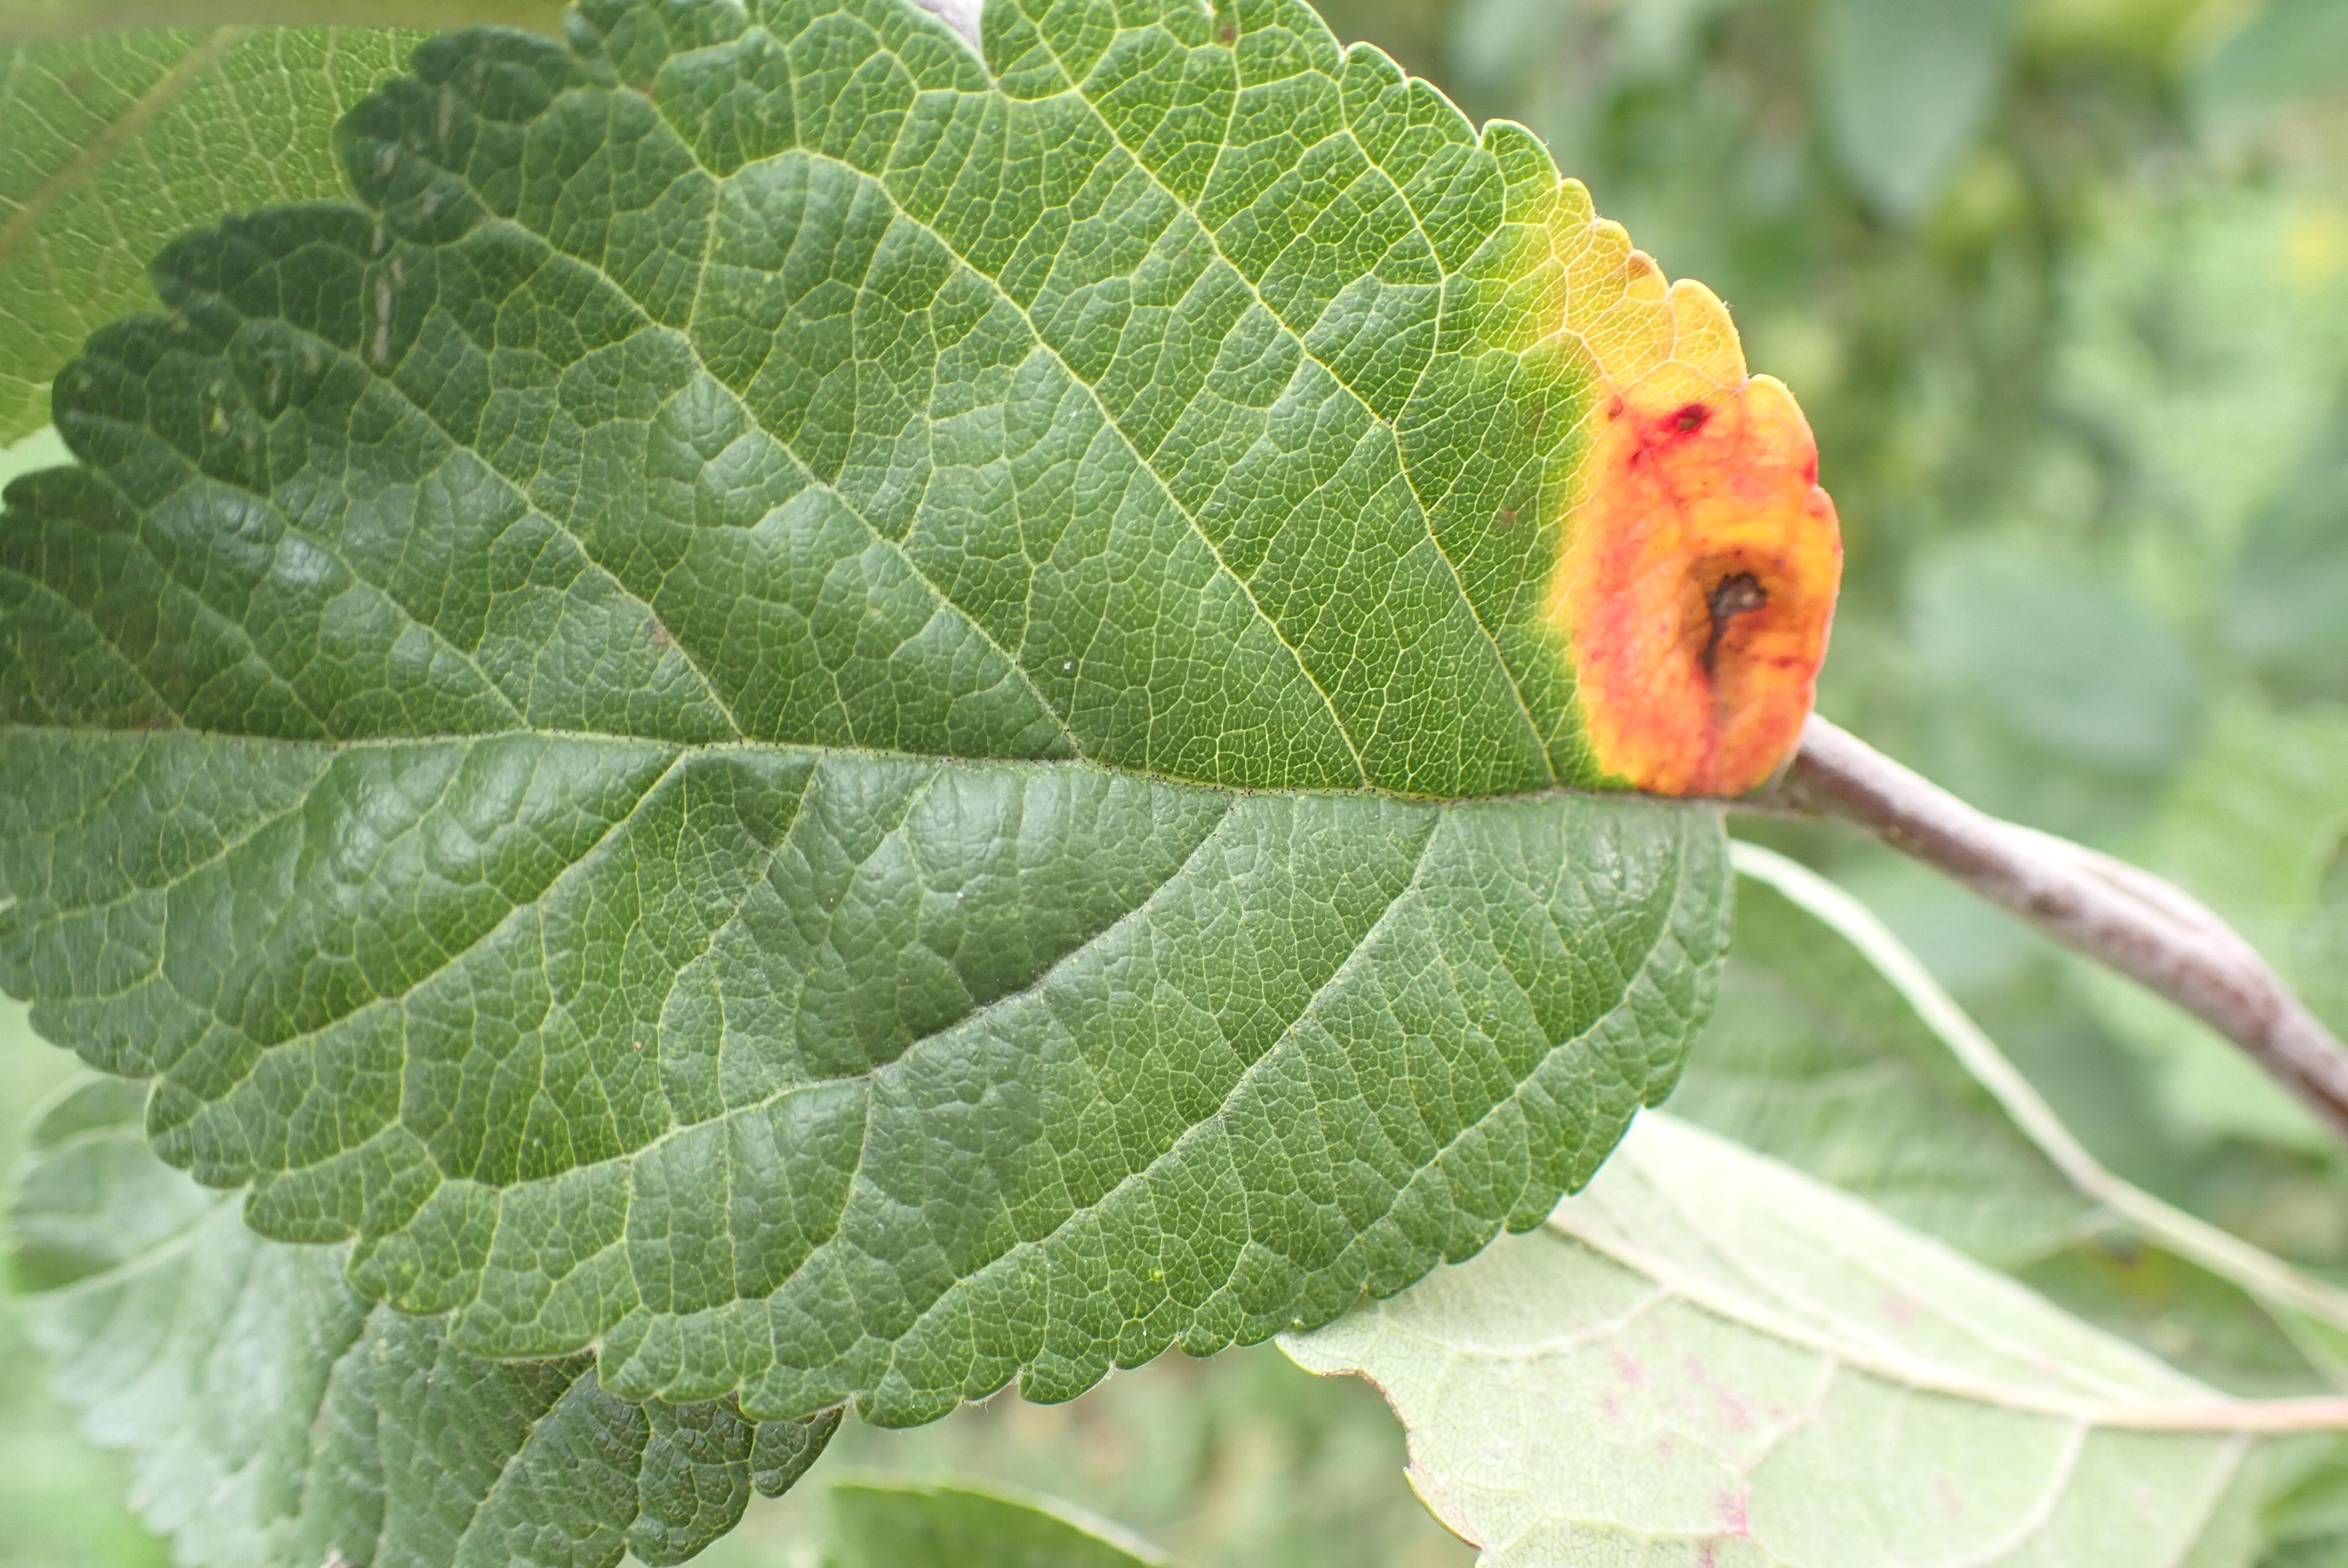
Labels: rust